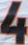
Number: 4